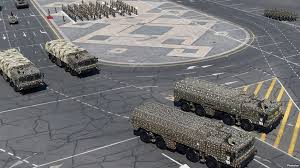
Label: Air Defense